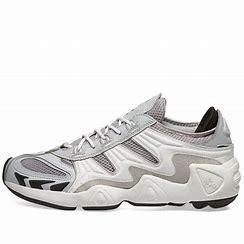
Brand: Adidas
Model: FYW S 97